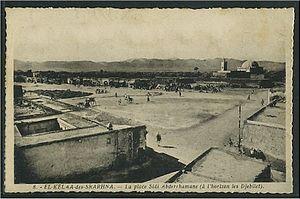
La mausolée Saint Abderrahman en 1915. Kelaat Sraghna.
El Kelaâ des Sraghna est une ville du Maroc située dans la région de Marrakech-Safi.